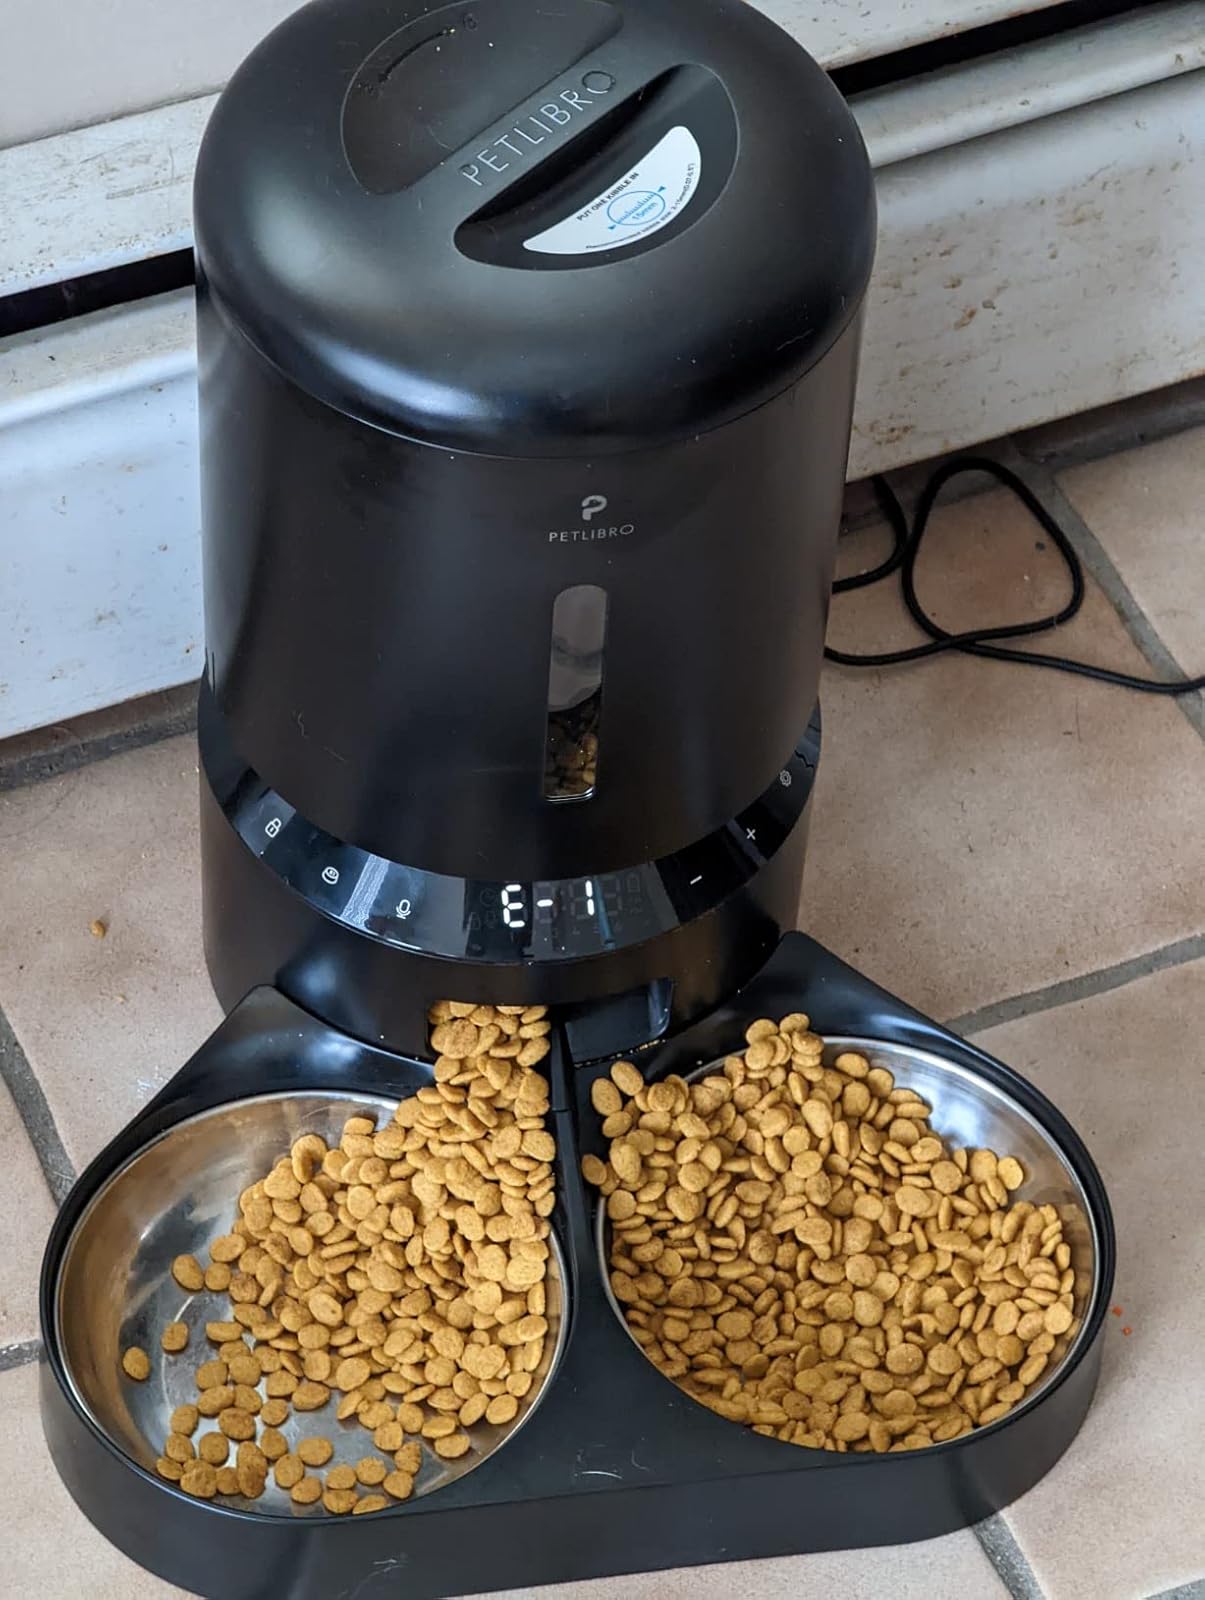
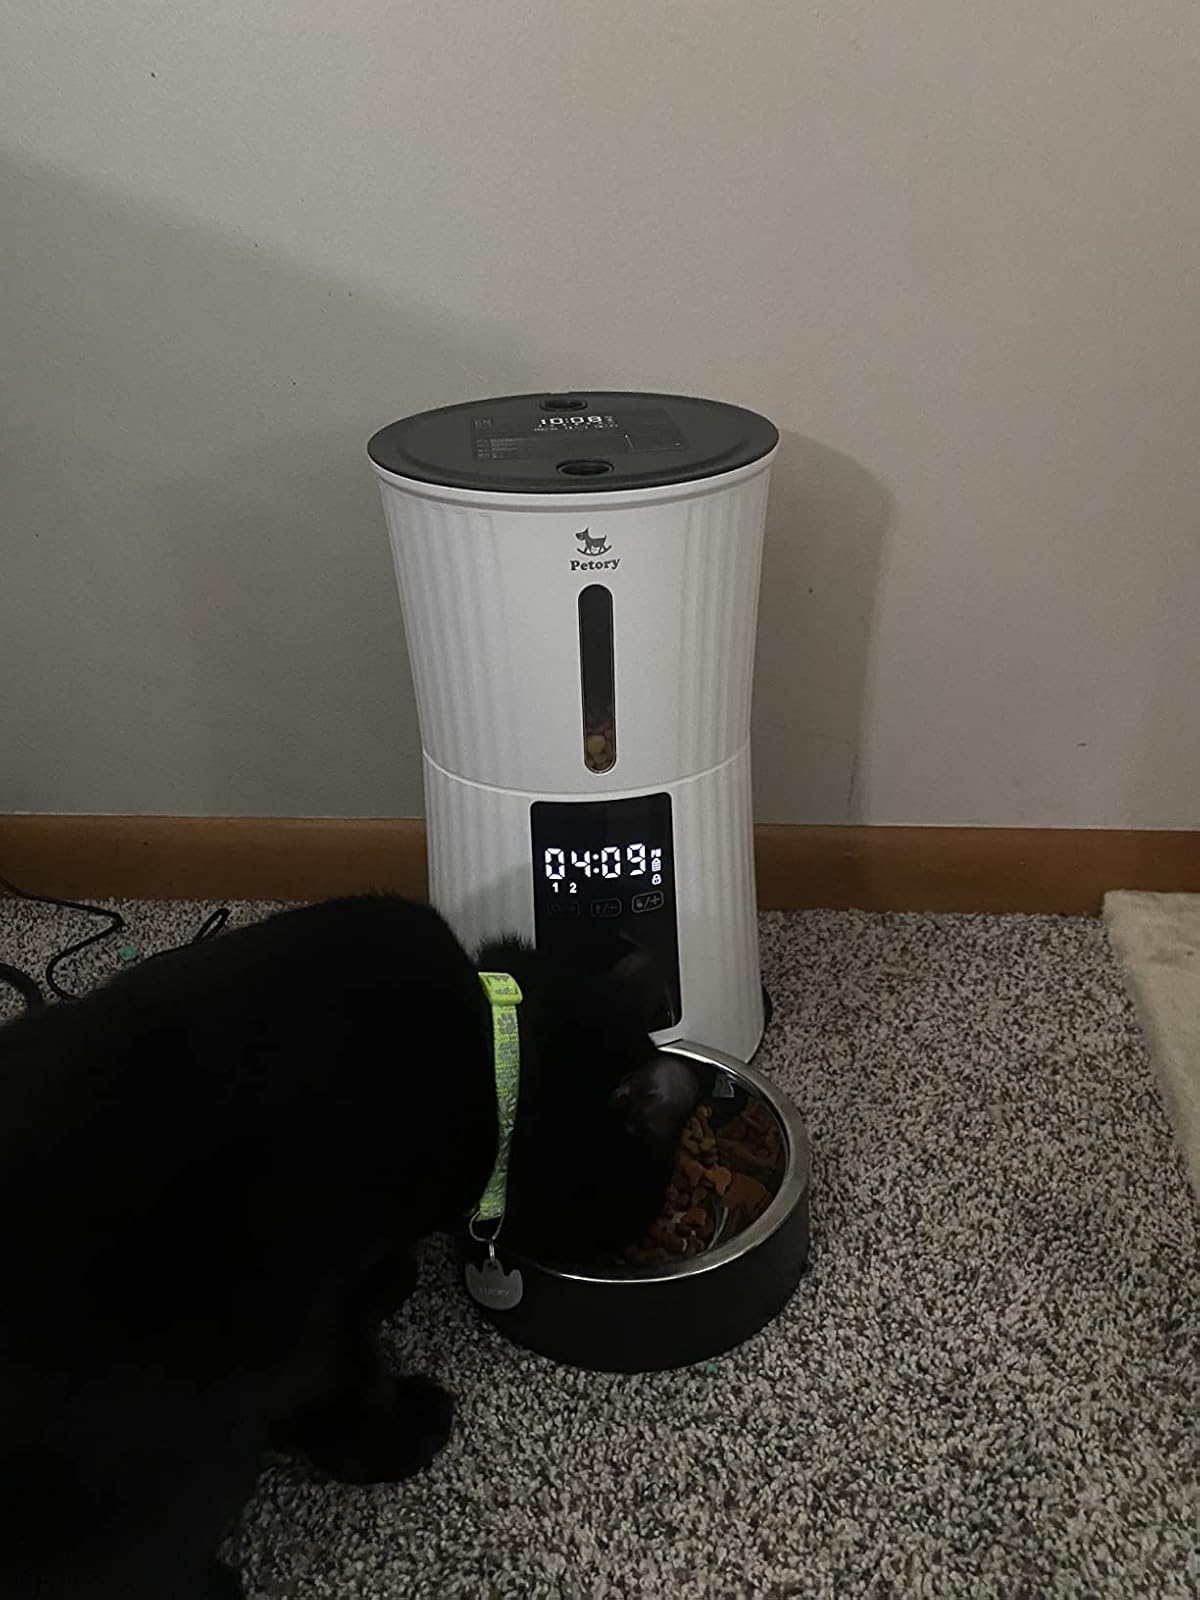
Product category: items_feeder
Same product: no